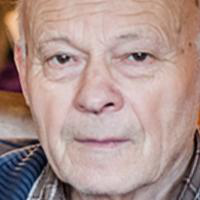
Age group: age 66-80